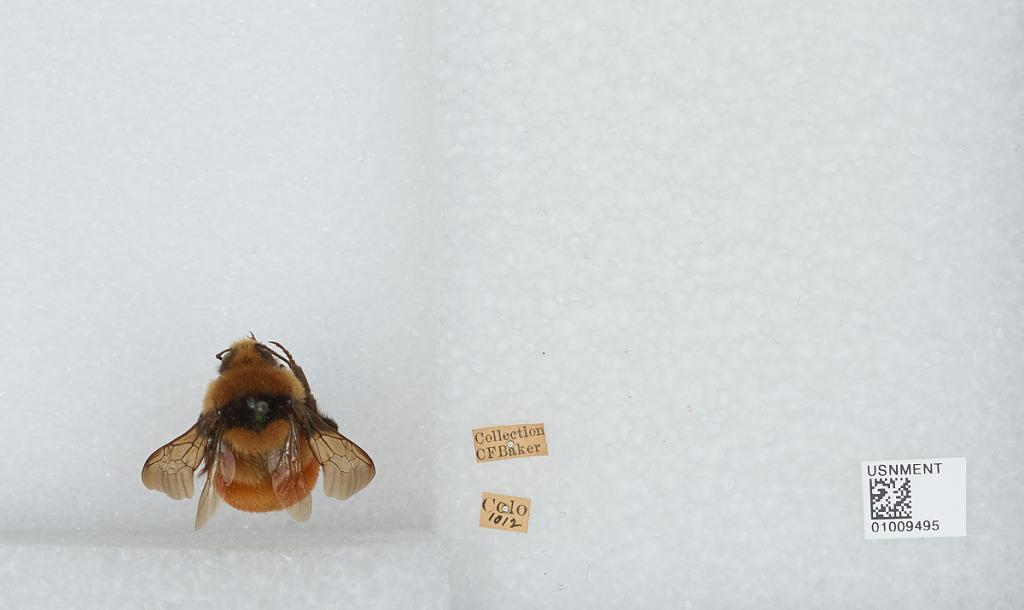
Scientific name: Bombus (Pyrobombus) huntii Greene
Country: United States
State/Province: Colorado